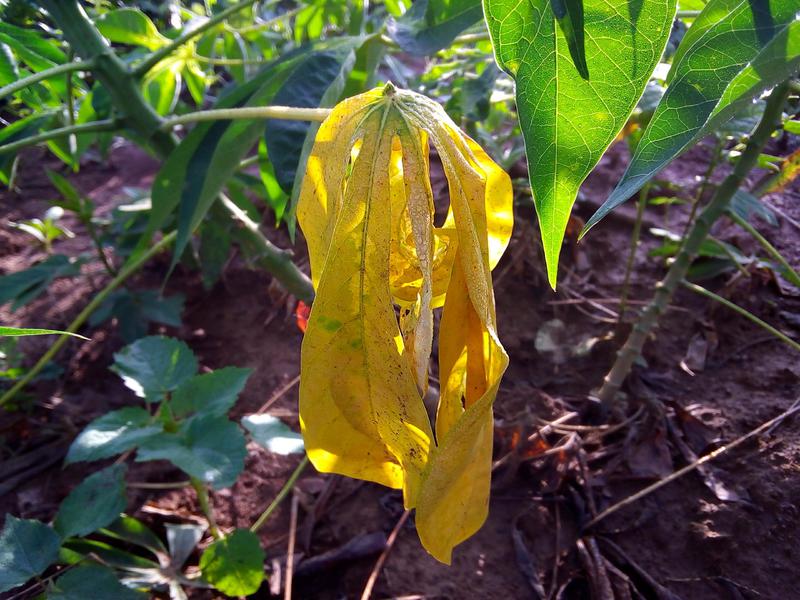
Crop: cassava
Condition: healthy